Lot (biblical person)

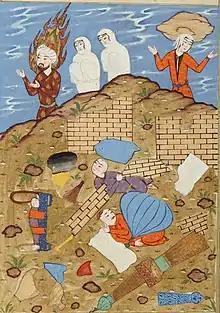
Lūṭ fleeing the city with his daughters; his wife is killed by a rock, Persian miniature, 16th century (Bibliothèque nationale de France, Paris)

Lut (Arabic: لُوط – "Lūṭ") in the Quran is considered to be the same as Lot in the Hebrew Bible. He is considered to be a messenger of God and a prophet of God.